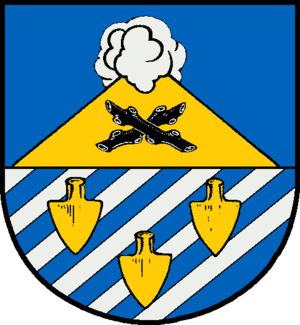
Bramstedtlund est une commune d'Allemagne, située dans le Land du Schleswig-Holstein et l'arrondissement de Frise-du-Nord.